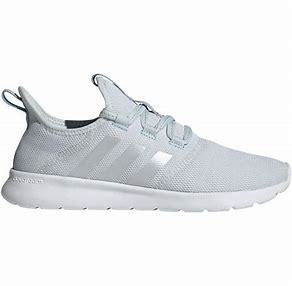
Brand: Adidas
Model: Cloudfoam Pure 2